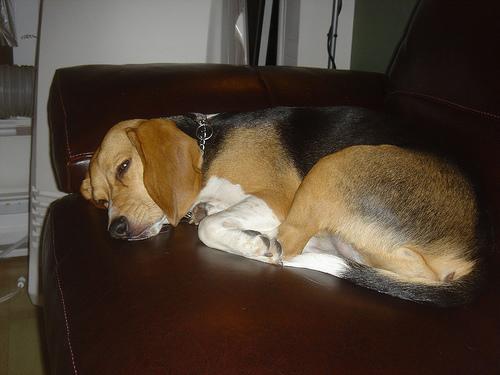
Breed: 276-n000113-beagle